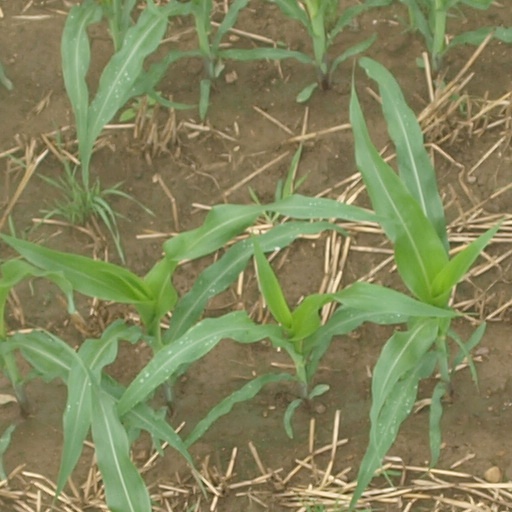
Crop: maize; corn